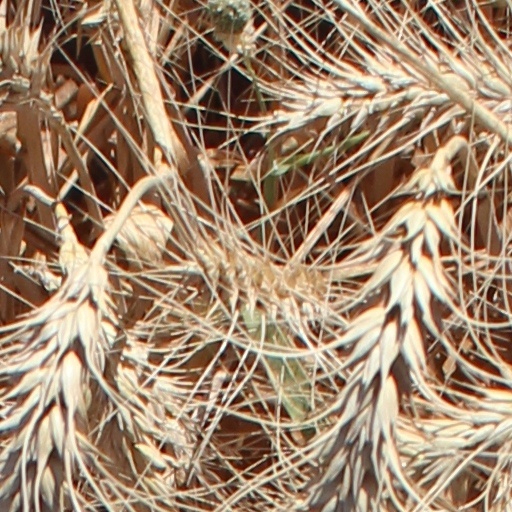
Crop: wheat